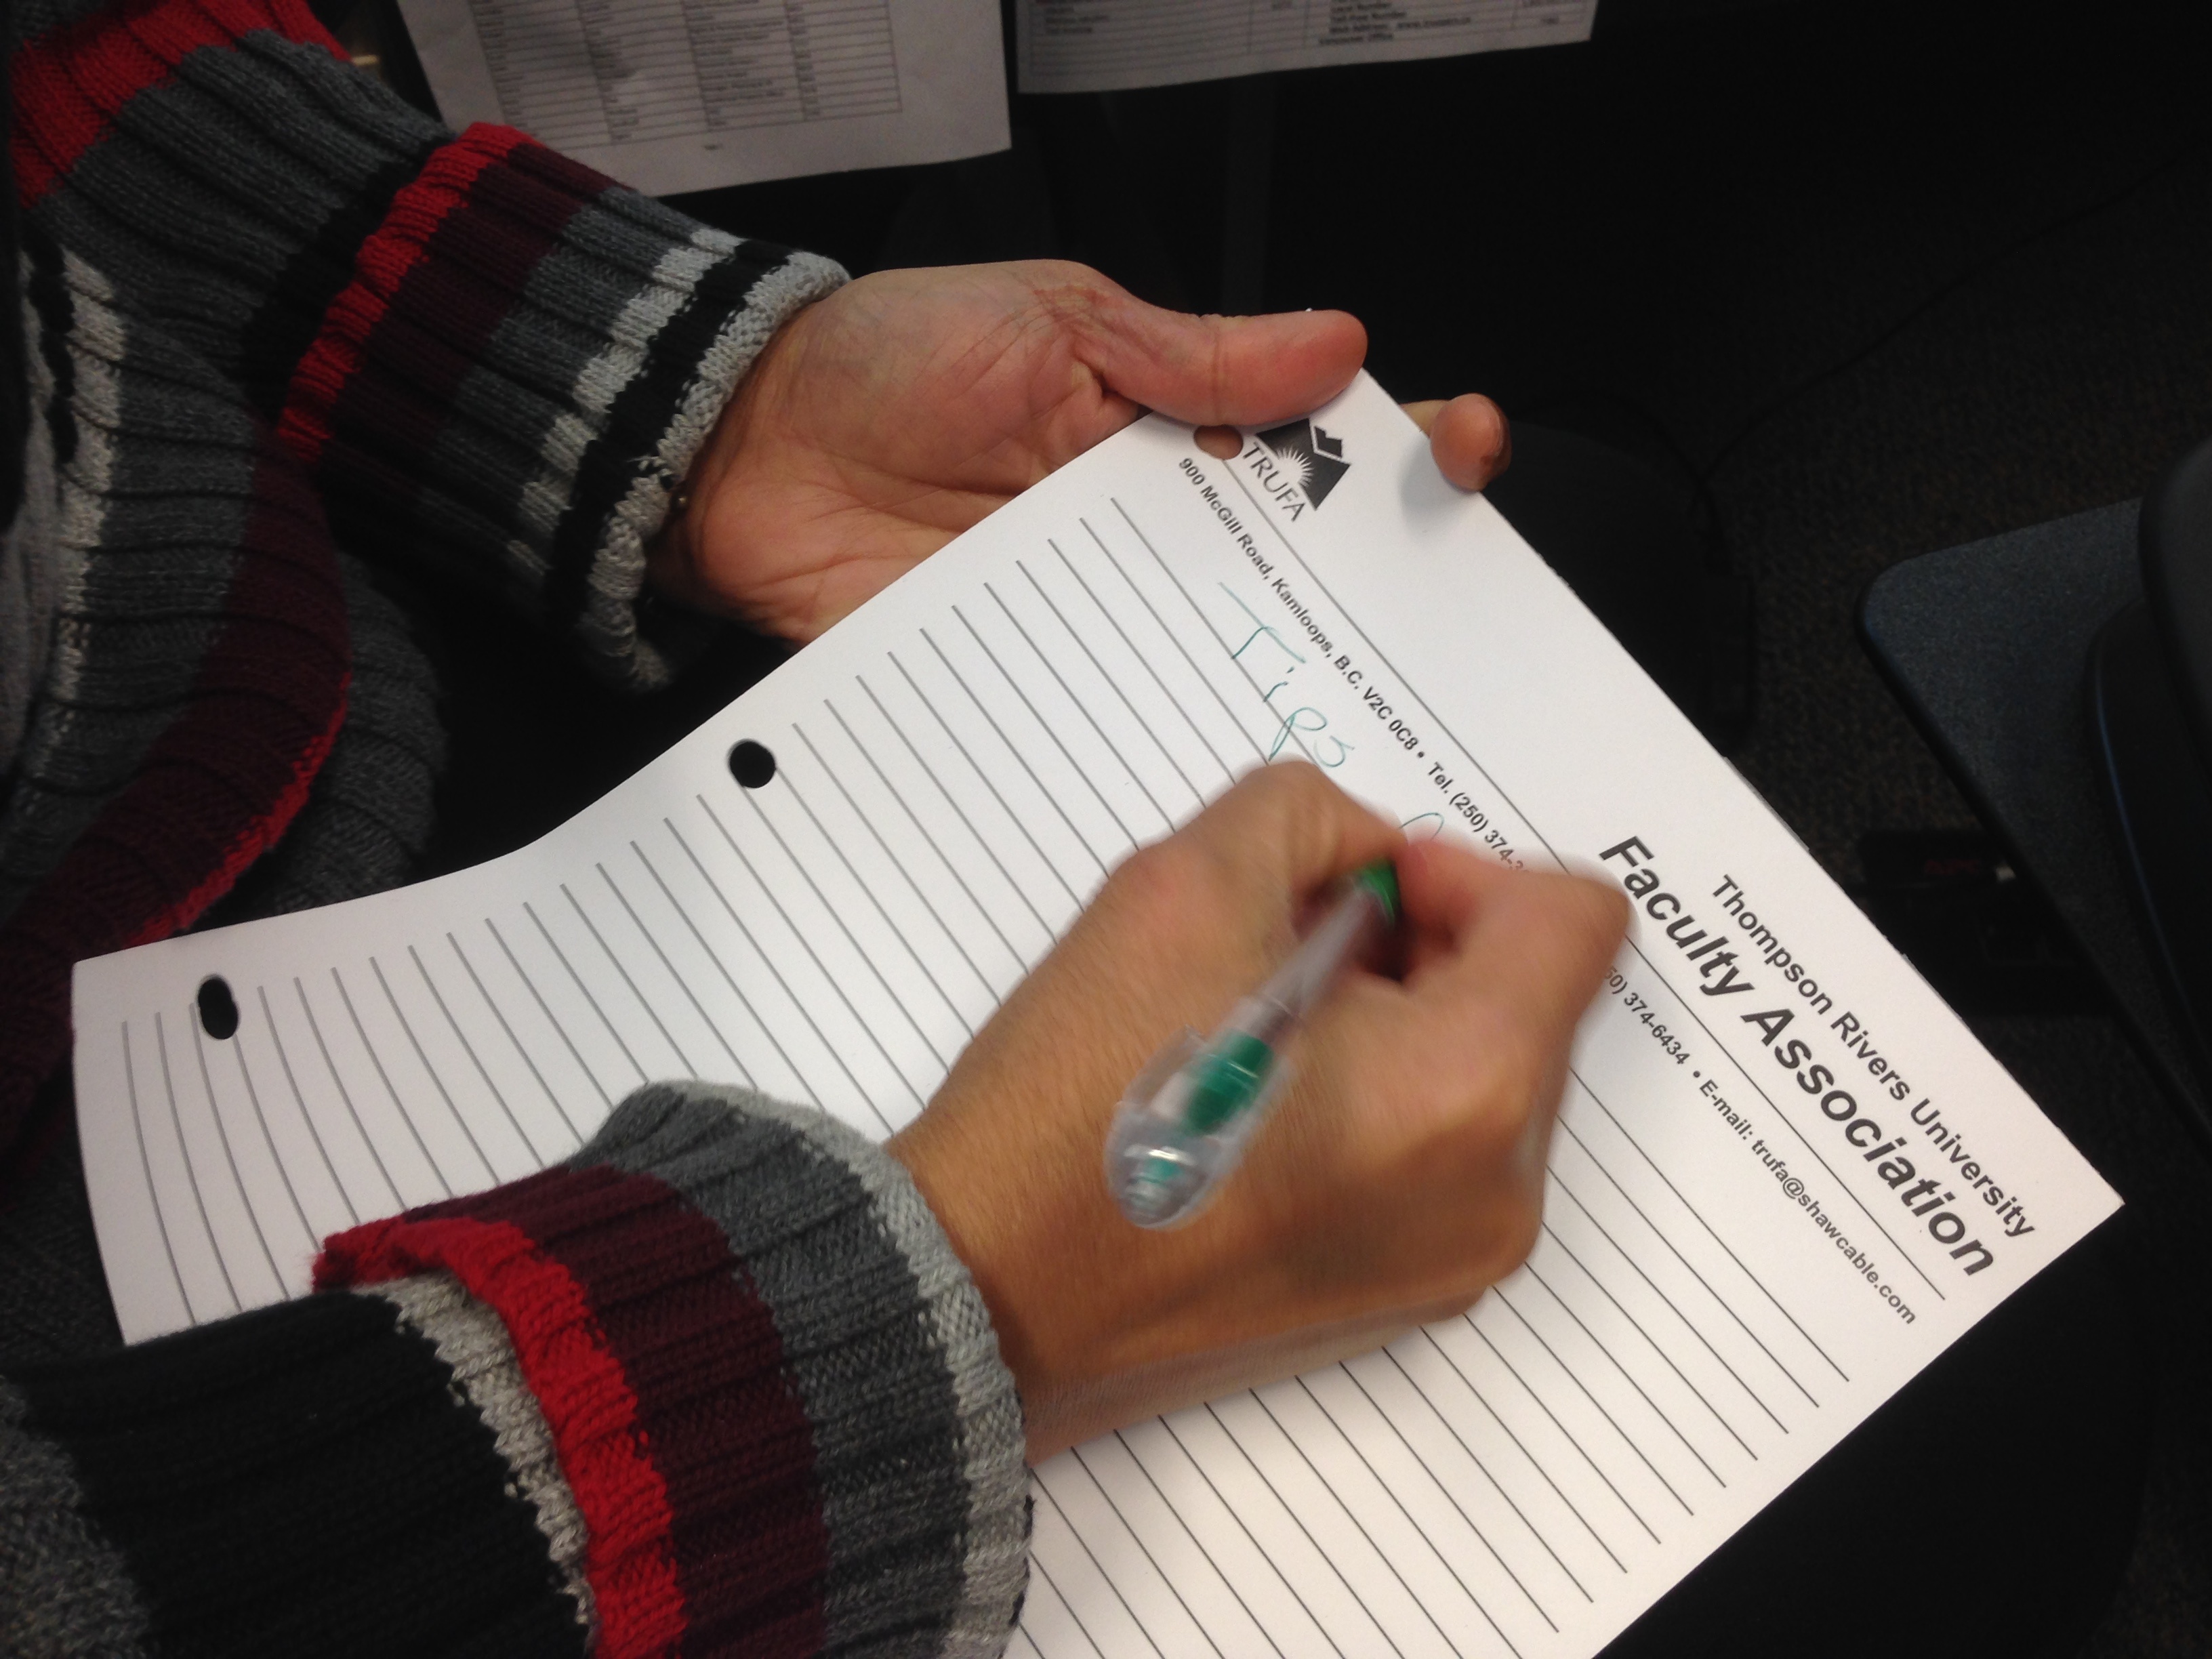
hand, white, pattern, finger, red, black, arm, art, design